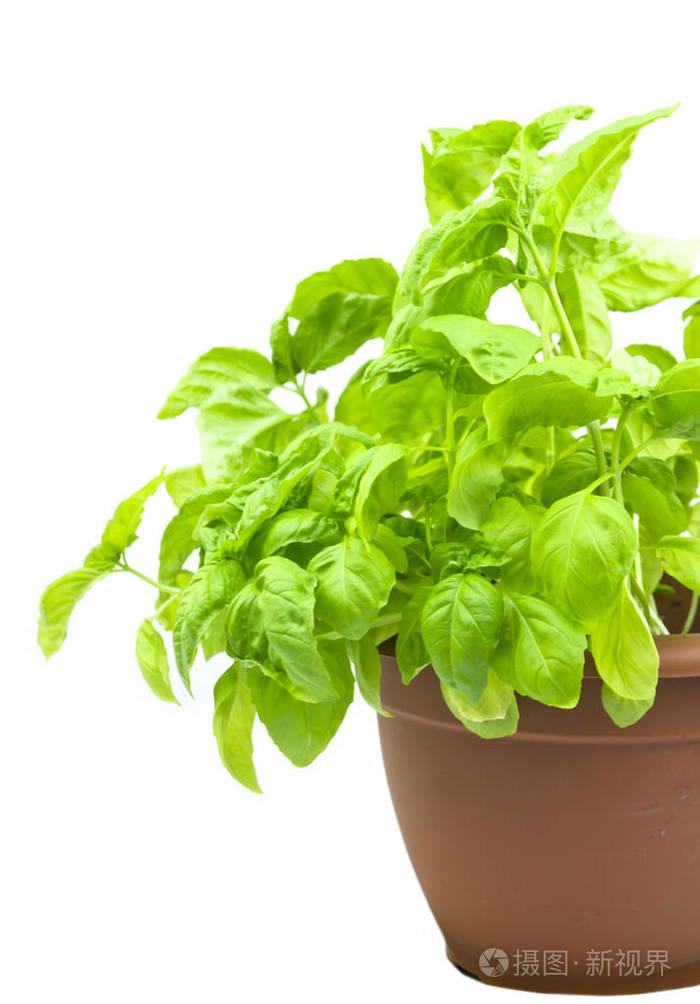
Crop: unknown
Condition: basil